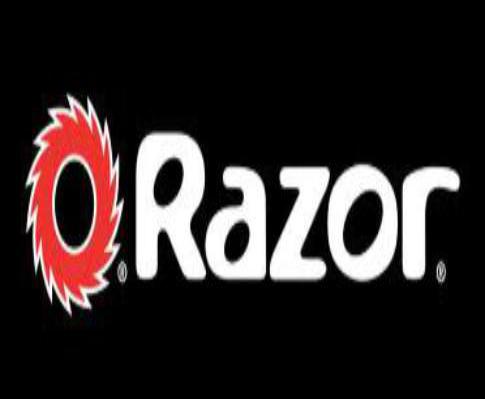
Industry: Sports